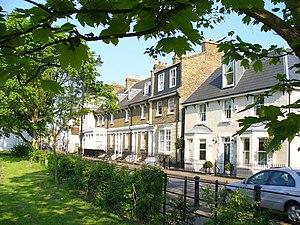
Sunbury-on-Thames, généralement abrégée Sunbury, est une ville de la banlieue de Londres en Angleterre. Elle est située dans le borough de Spelthorne dans le comté de Surrey, à 25 km au sud-ouest du centre Londres. Avant 1965, elle était en Middlesex. Elle est voisine de Twickenham et Hampton, bordée au sud par la Tamise.